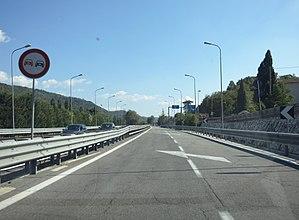
La route nationale 4 relie Rome à Porto d'Ascoli en passant par Rieti et Ascoli Piceno.